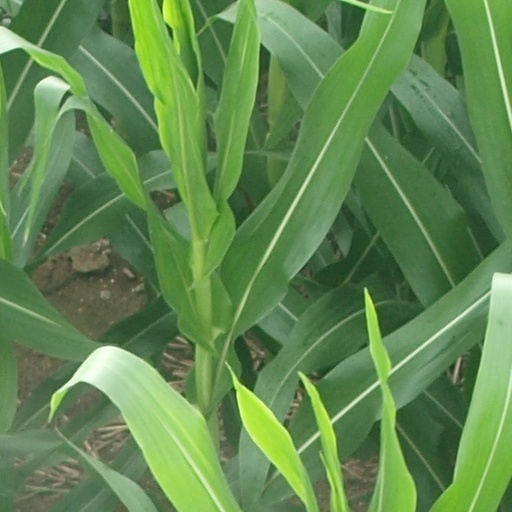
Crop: maize; corn